Caldas da Rainha

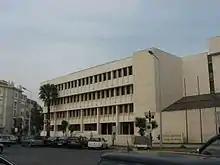
Caldas da Rainha's municipal building ("Paços do Concelho"), is located on Praça 25 de Abril.

The Câmara Municipal (city council, literally "municipal chamber") is the executive body of municipal government. The council is led by a president ("presidente da câmara municipal", the mayor) and has six other members ("vereadores", or councilors), as required by Portuguese law based on the number of registered voters in the municipality. Fernando Manuel Tinta Ferreira (PSD) serves as president of the council, and Hugo Patrício Martinho de Oliveira (PSD) serves as vice president. The other members are: Maria da Conceição Jardim Pereira (PSD), Alberto Pereira (PSD), Jorge Sobral (PS), Rui Correia (PS), and Manuel Isaac